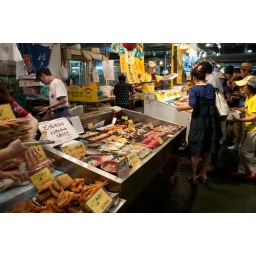
sushi in the fish market looked delicious, but i was here for a different kettle of fish.